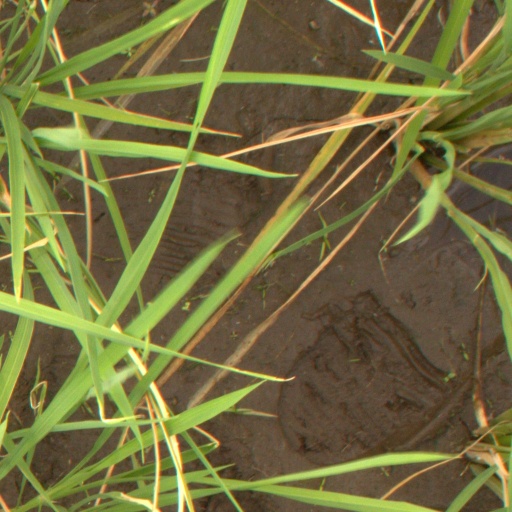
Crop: rice